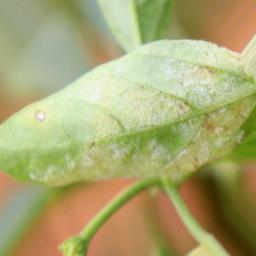
Label: powdery mildew